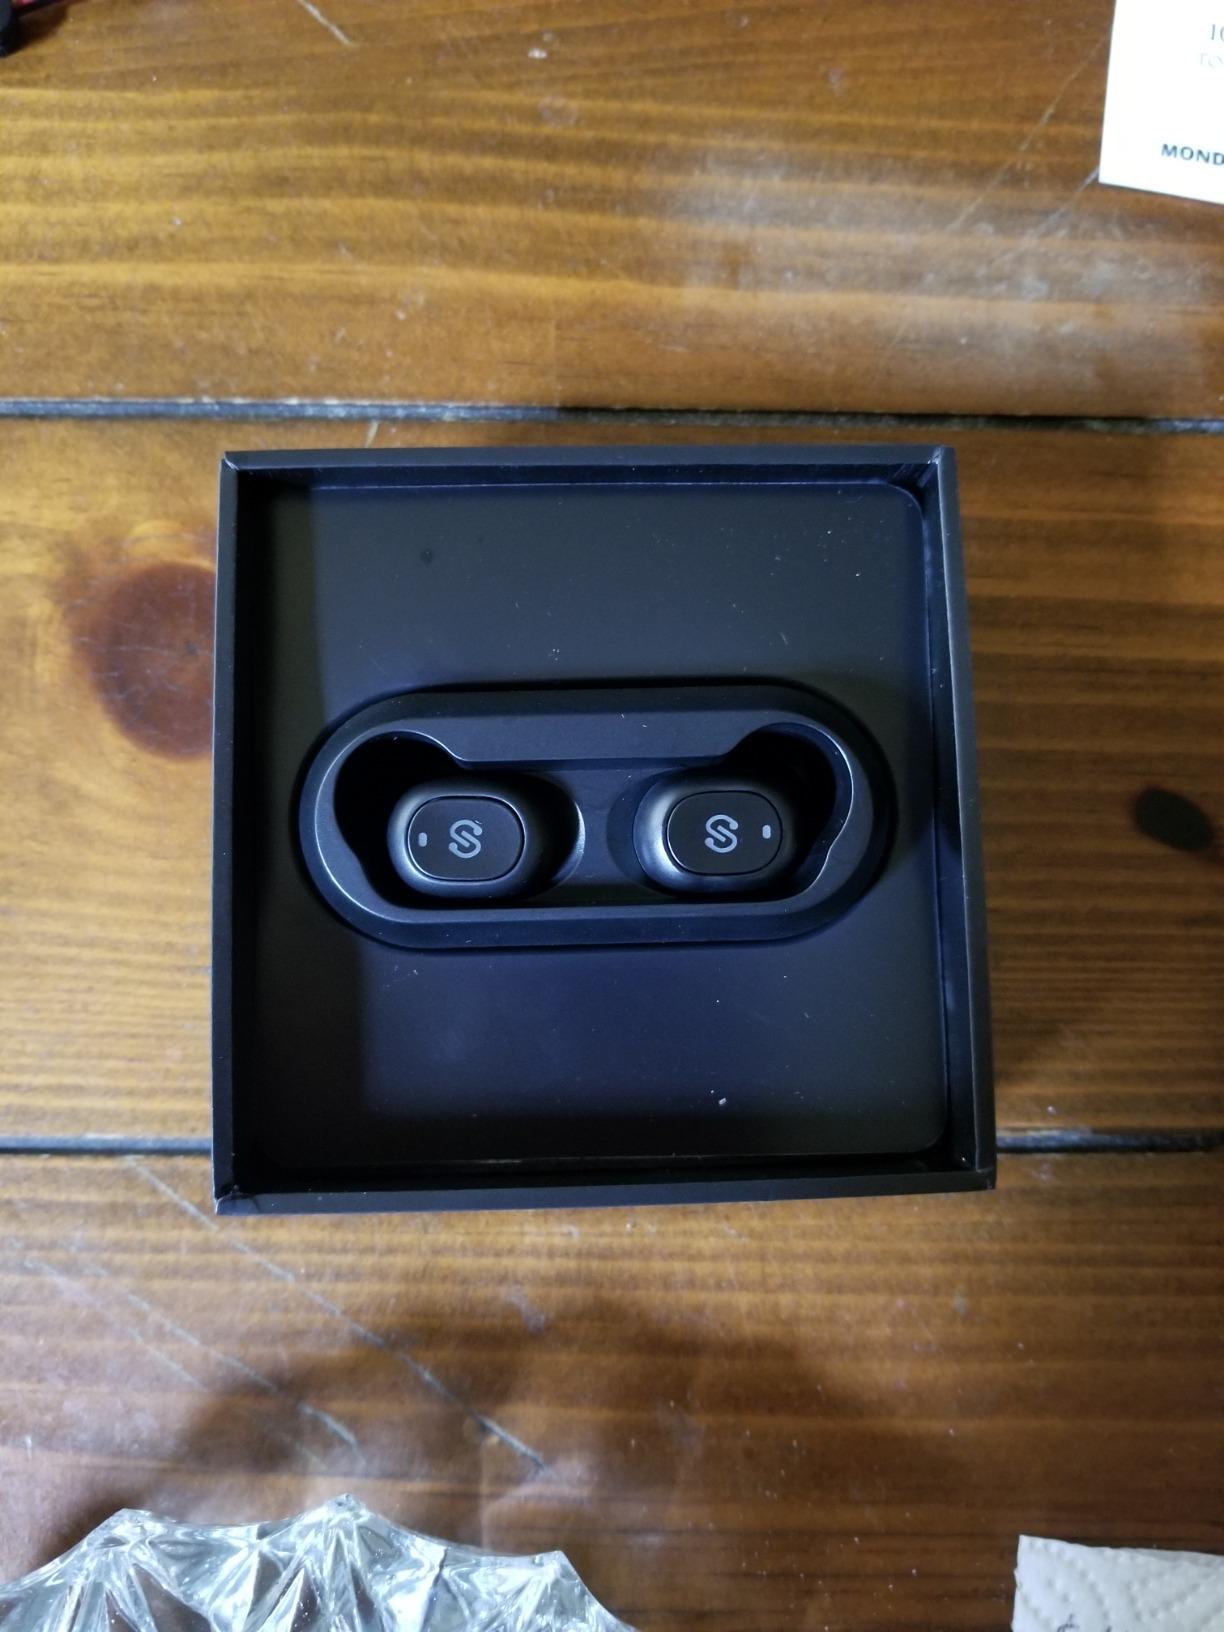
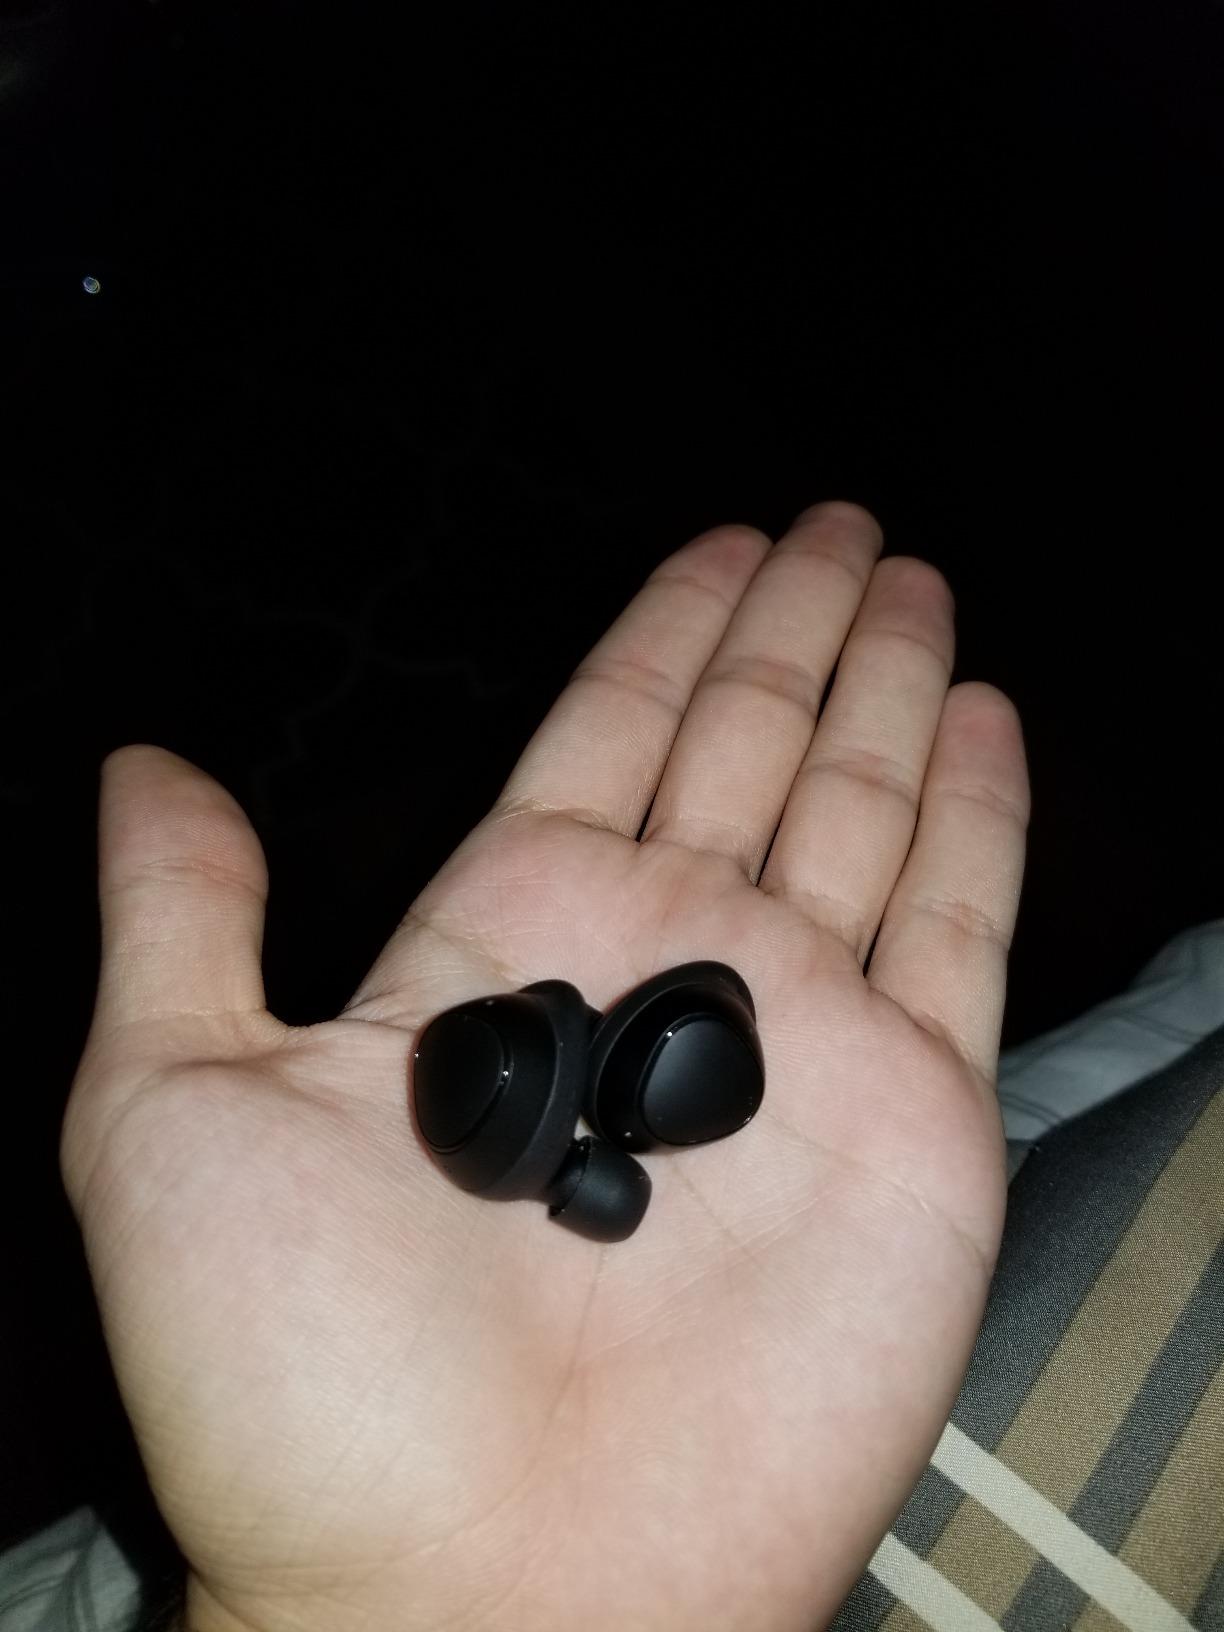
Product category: earbuds
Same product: no